Egyptian vulture

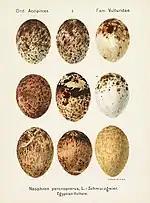
Eggs showing colour variation, chromolithographs by Georg Krause

Egyptian vultures roost communally on large trees, buildings or on cliffs. Roost sites are usually chosen close to a dump site or other suitable foraging area. In Spain and Morocco, summer roosts are formed mainly by immature birds. The favourite roost trees tended to be large dead pines. The number of adults at the roost increases towards June. It is thought that breeding adults may be able to forage more efficiently by joining the roost and following others to the best feeding areas. Breeding birds that failed to raise young may also join the non-breeding birds at the roost during June. Allopreening has been observed in Canarian Egyptian vultures between mated pairs of individuals as well as pairs of unrelated and same-sex individuals, particularly females.